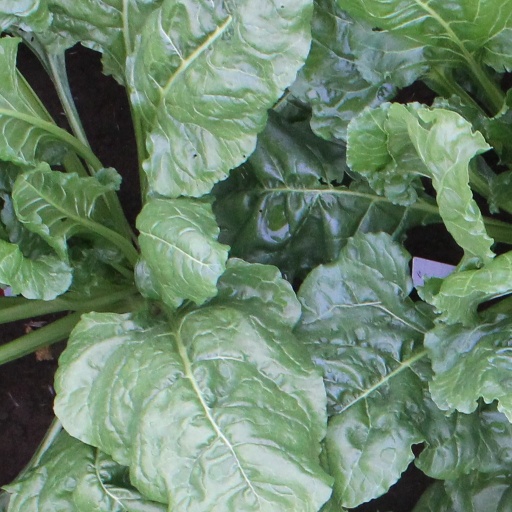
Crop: sugar beet